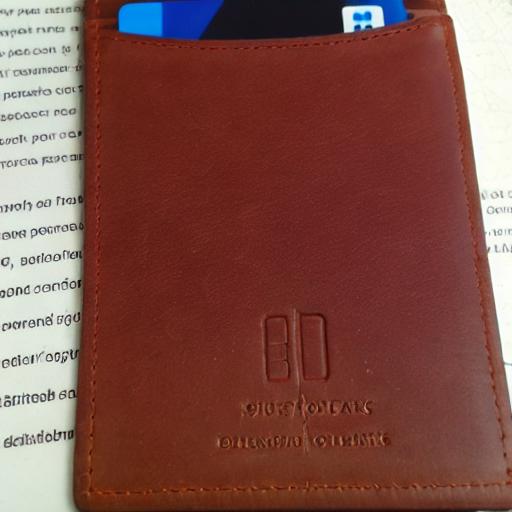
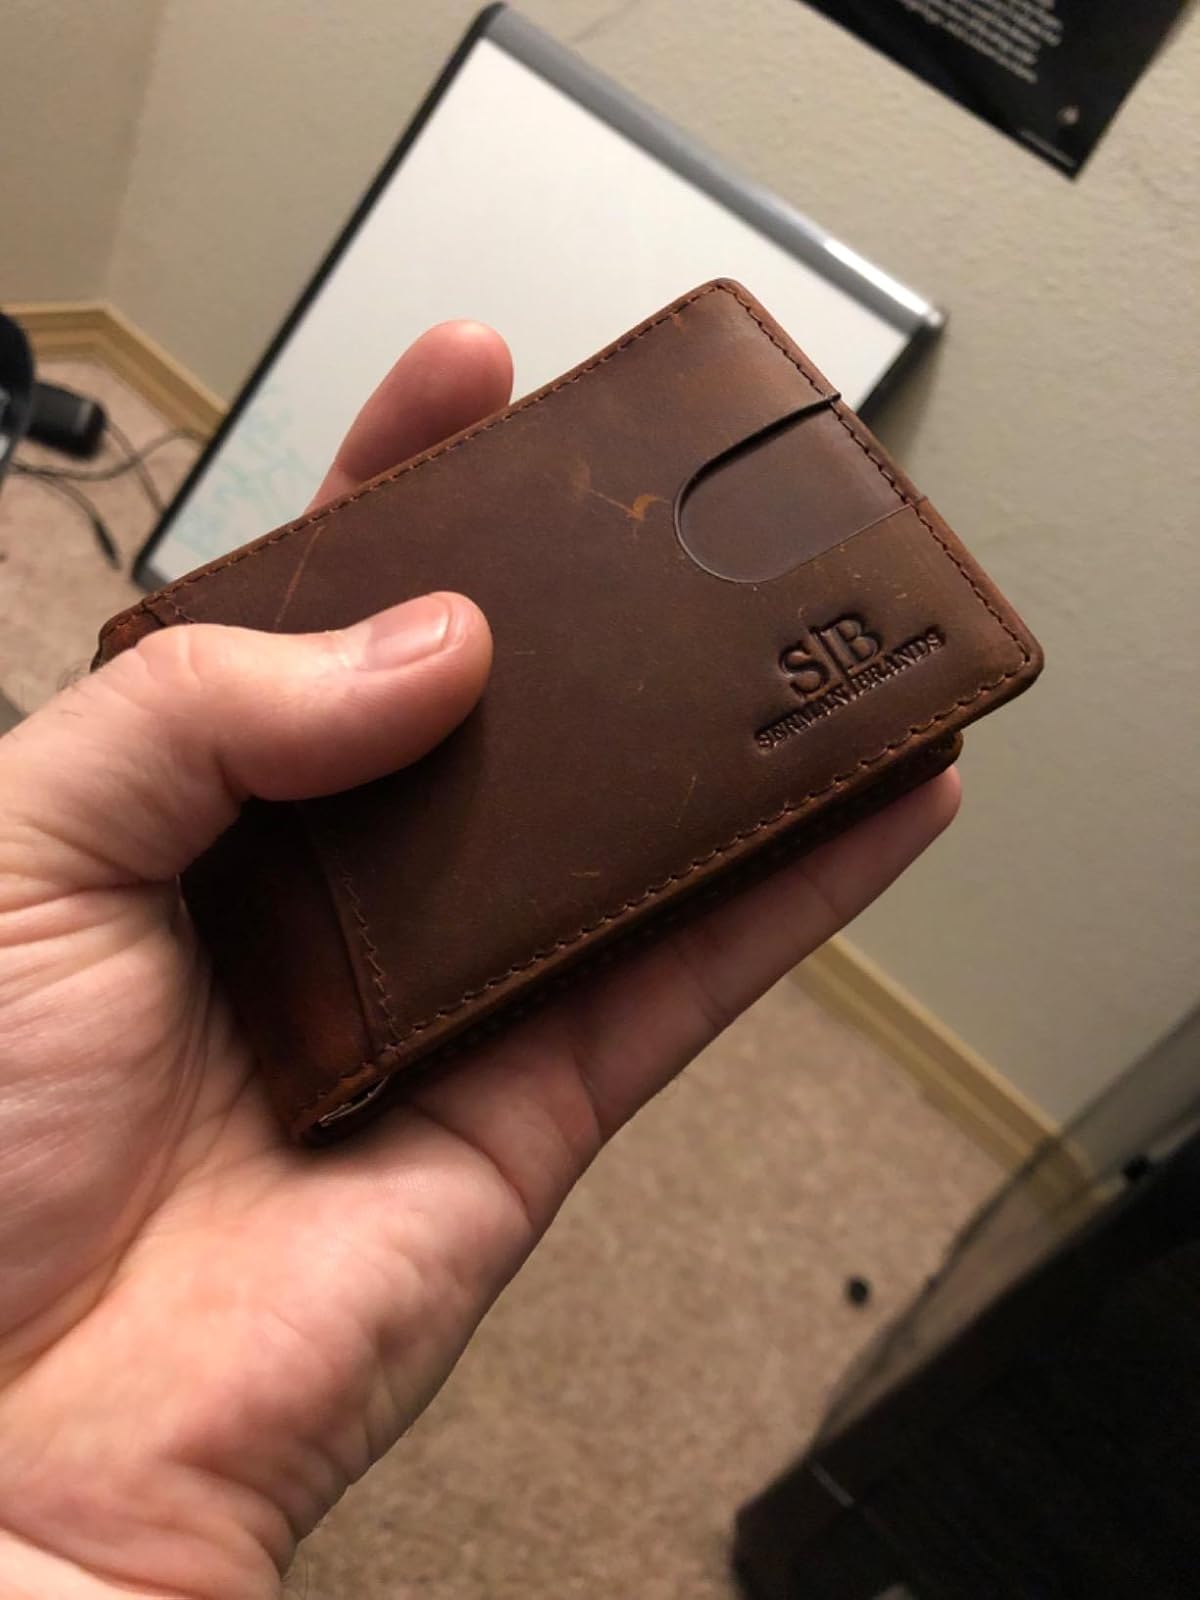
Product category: accessories_wallet
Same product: no